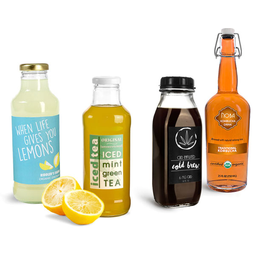
Label: bottles